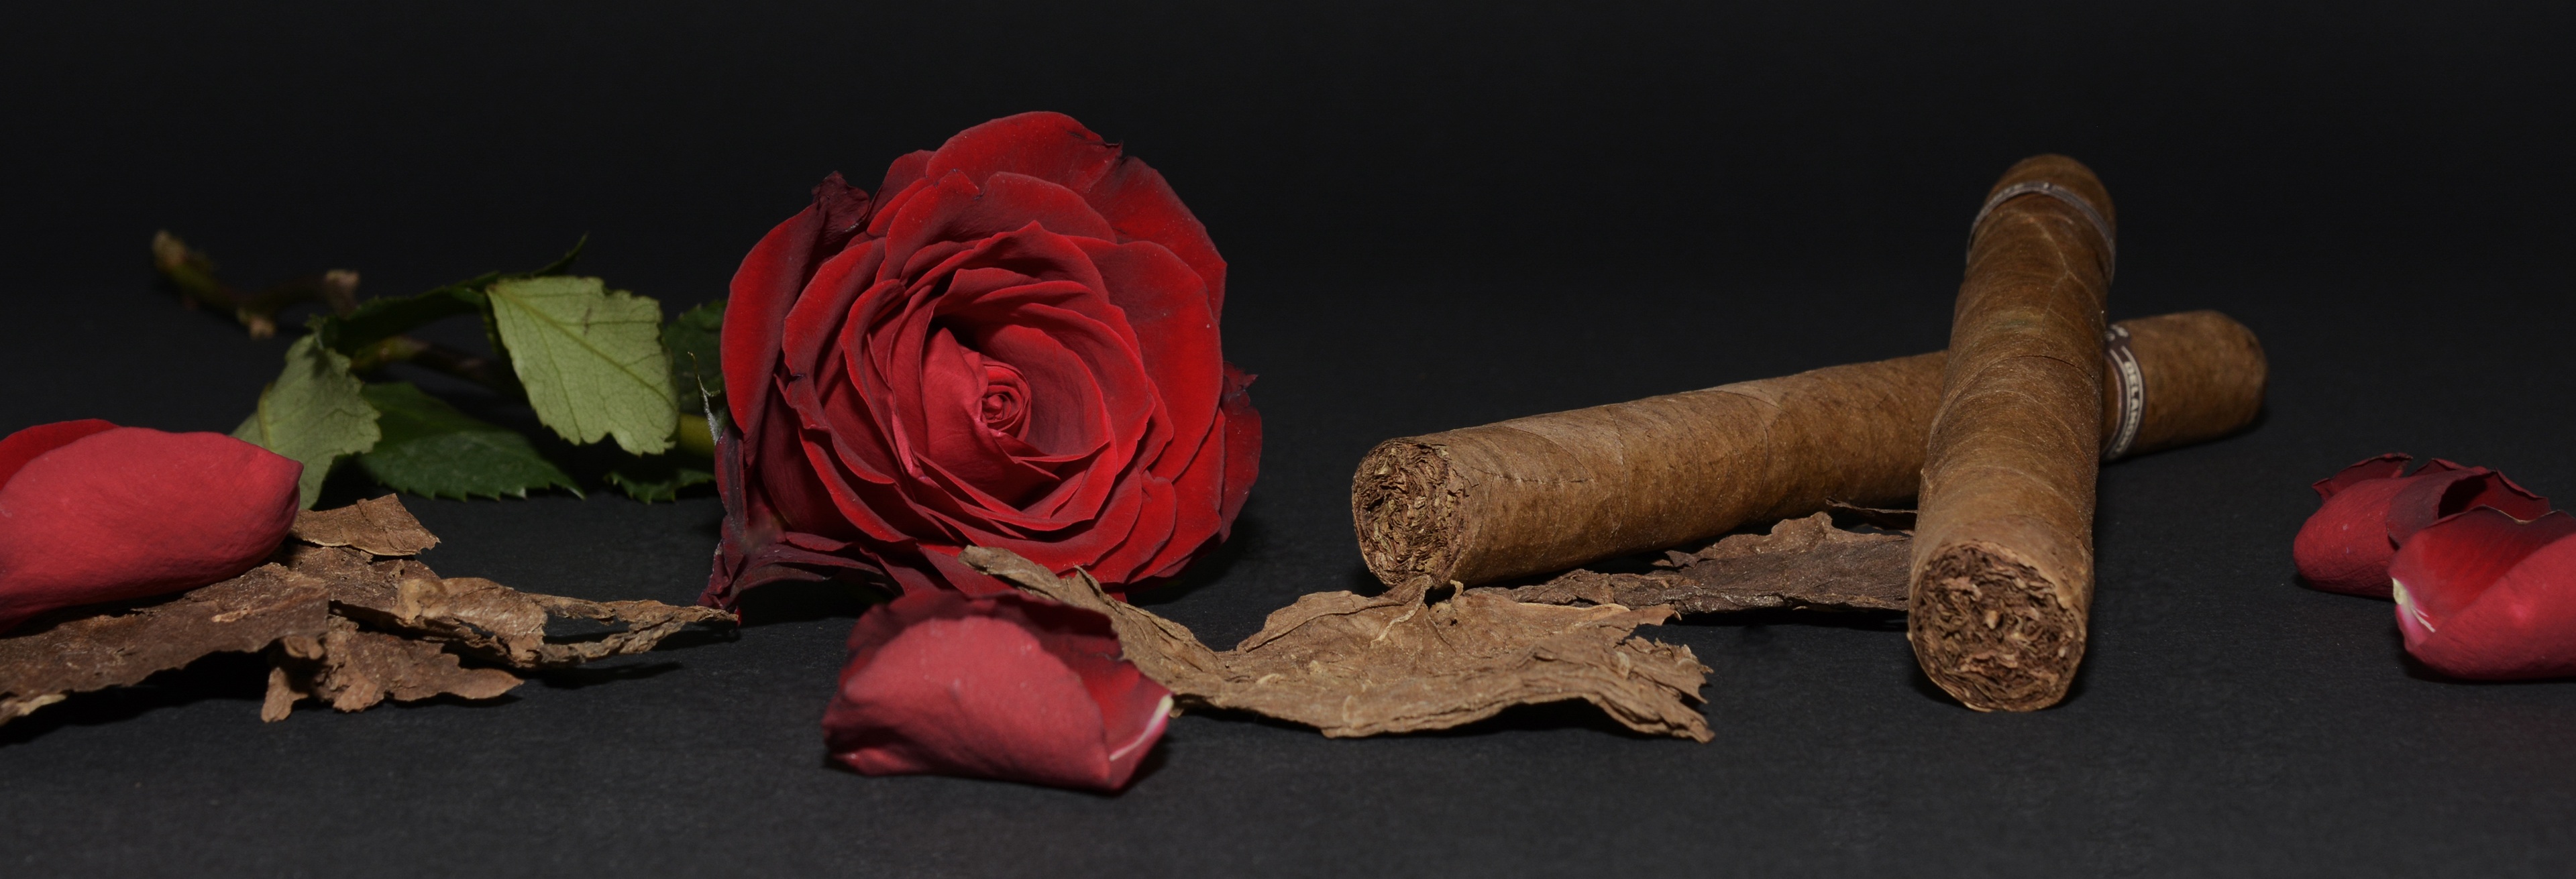
nature, blossom, flower, petal, bloom, smoking, rose, red, color, banner, brown, pink, red rose, cigar, organ, carving, enjoy, rose petals, addiction, rose bloom, macro photography, header, head image, still life photography, tobacco leaves